Hum TV

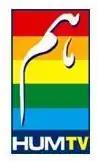
Former logo of Hum TV (2005–2013)

The channel's drama series "Humsafar", broadcast in 2011–2012, has become the most successful program of the channel to date, earning it widespread acclaim and international recognition. Due to its success, critics referred to Pakistani television as a "Golden Age".